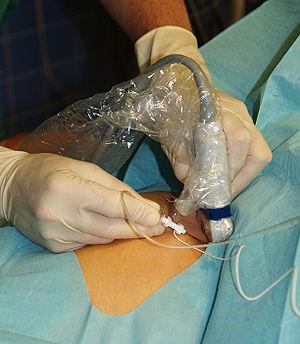
Une rupture de ligament croisé, ou déchirure de ligament croisé, est une rupture complète ou partielle de l'un ou des deux LC d'un genou. Dans la plupart des cas, c'est le ligament croisé antérieur qui est concerné. La cause d'une rupture de LC est le dépassement de la limite de la tension maximale du ligament.